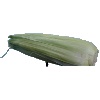
Label: corn_husk